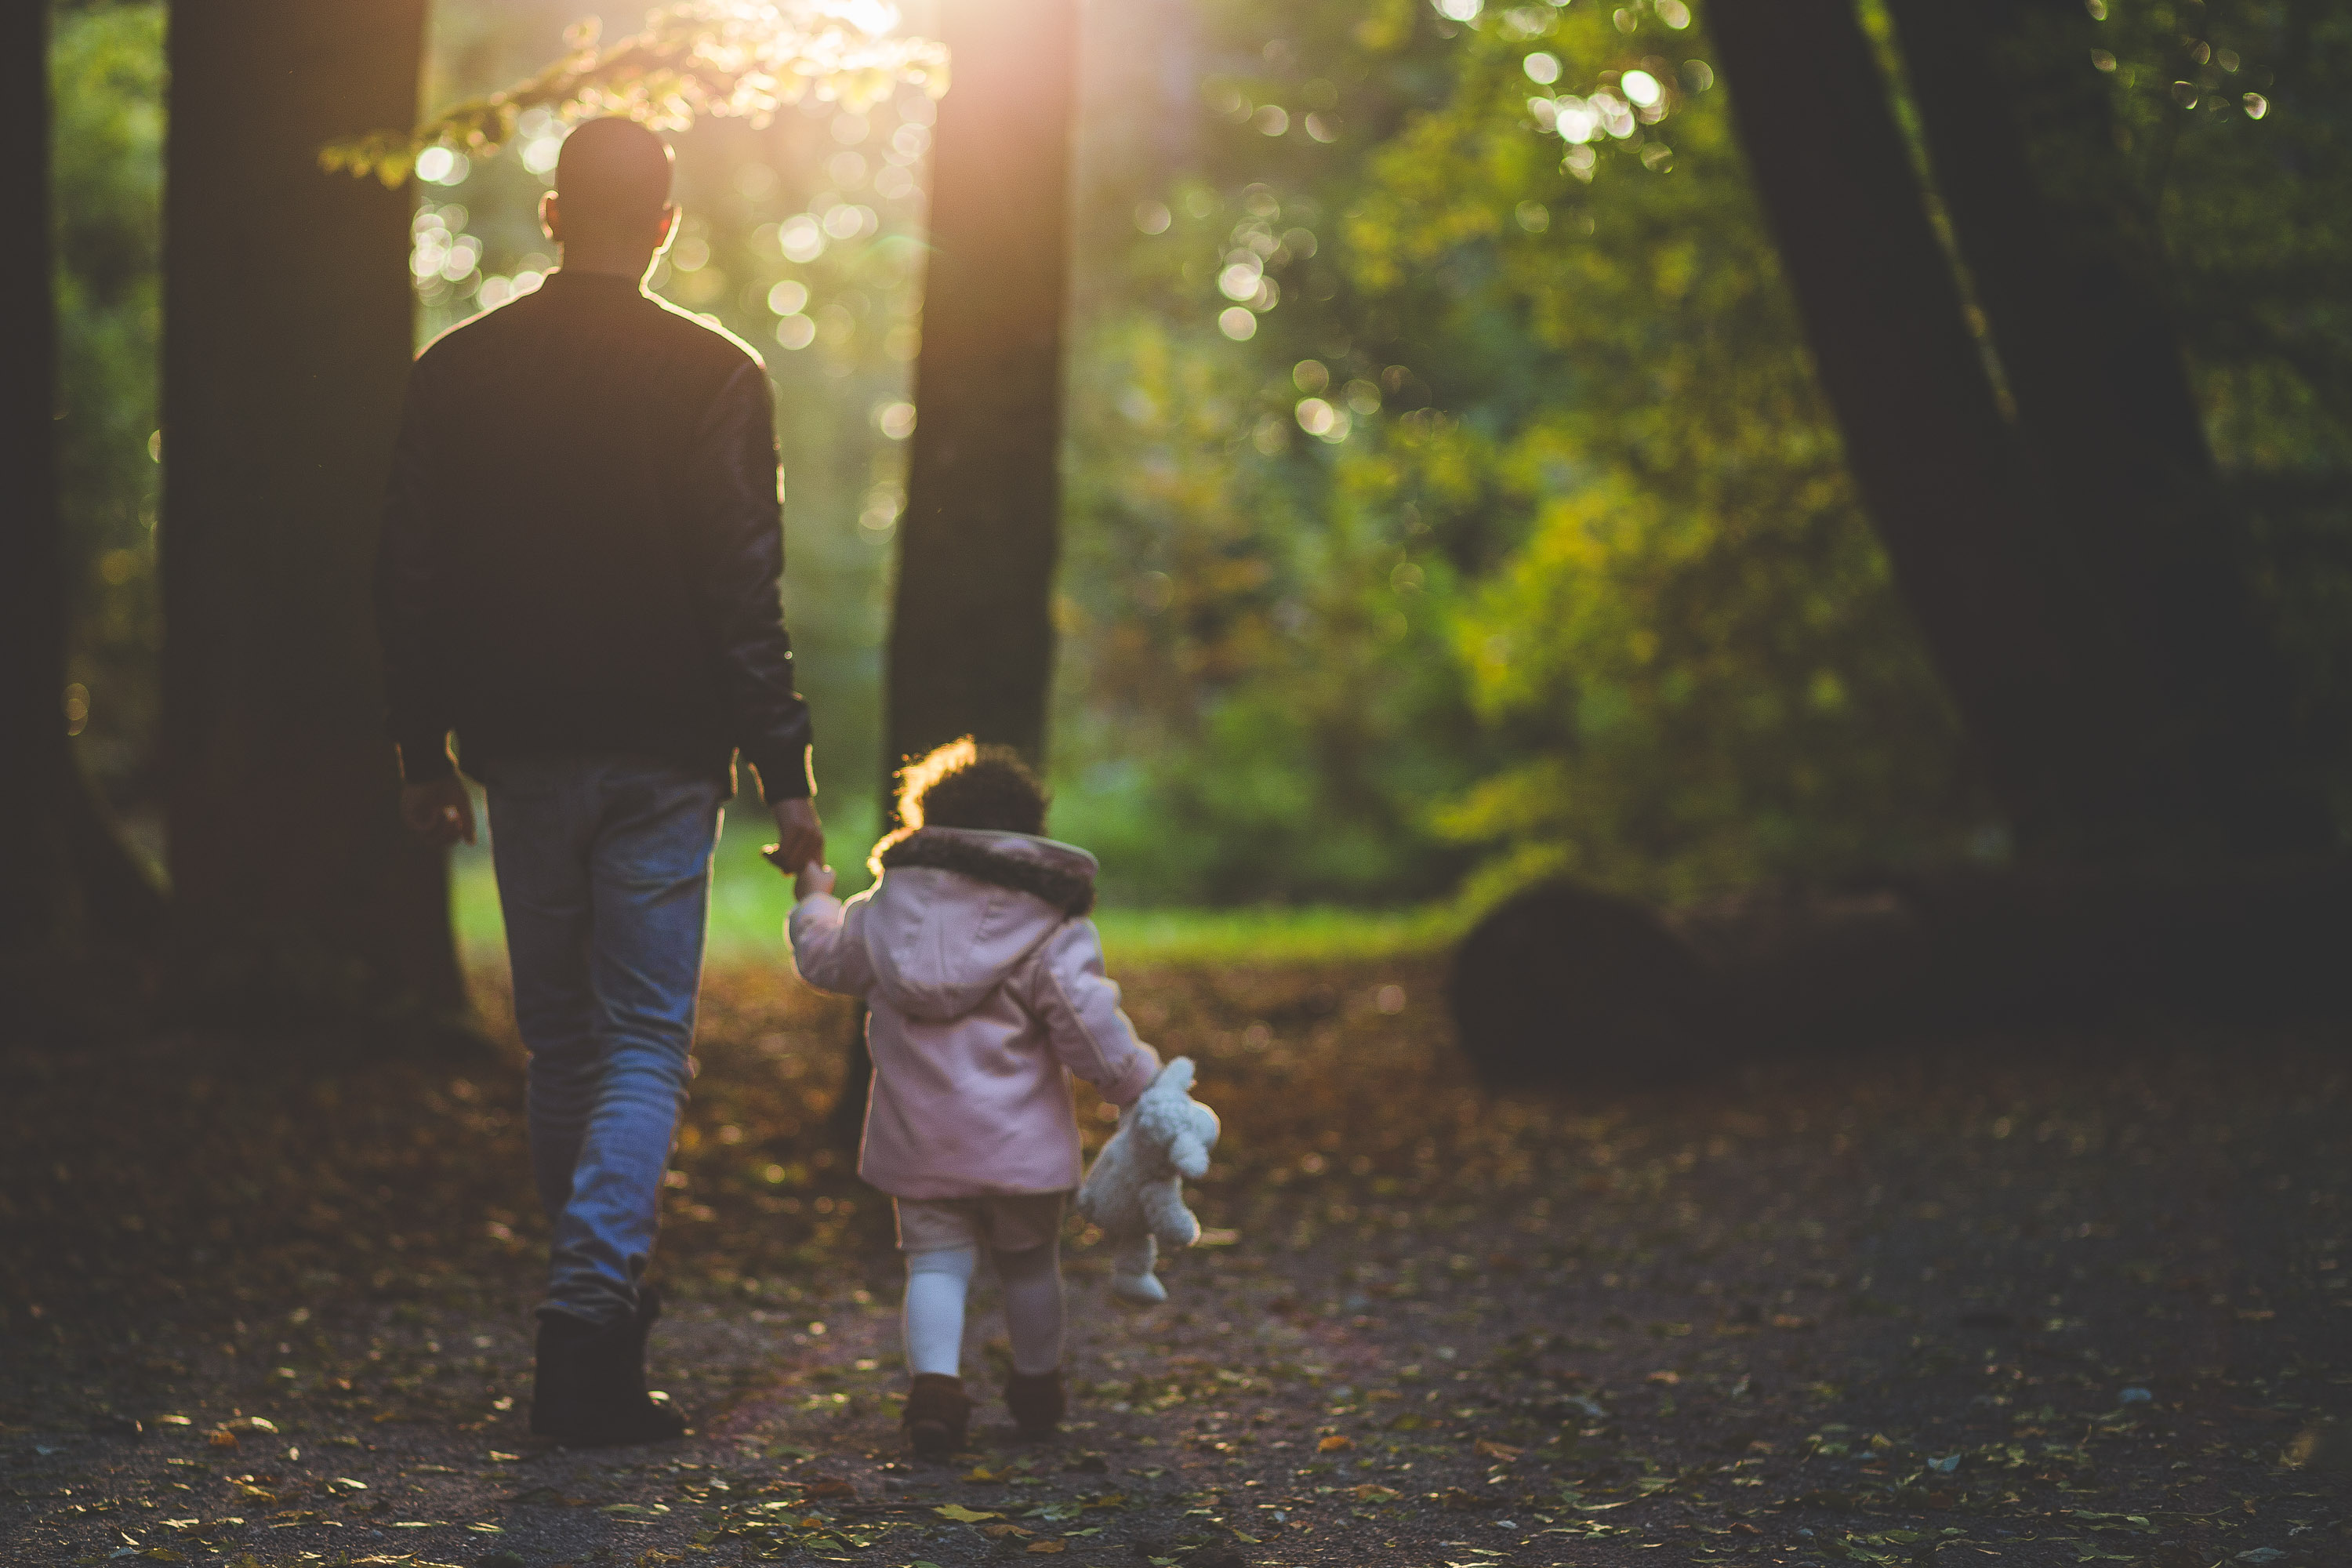
photograph, leaf, green, light, natural environment, sunlight, tree, atmospheric phenomenon, snapshot, toddler, child, backlighting, forest, photography, branch, plant, recreation, lens flare, walking, woodland, night, autumn, gesture, Tints and shades